Edward Byrne (police officer)

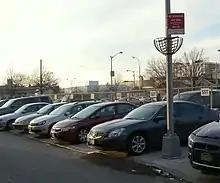
Cars parked on the sidewalk on 91st Ave. outside the 103rd Precinct in 2011

After the killing of Byrne, a number of public institutions renamed locations or established programs in his name. On August 3, 1995, a lot in South Ozone Park in Queens was developed into a park and dedicated as Police Officer Edward Byrne Park. That same year, 91st Avenue in Jamaica, Queens was renamed P.O. Edward R. Byrne Avenue. Byrne worked at the 103rd Precinct located on 91st Avenue. The Police Athletic League of New York City renamed its Queens Center the Edward R. Byrne Institute and fills it year-round with educational and recreational programs.